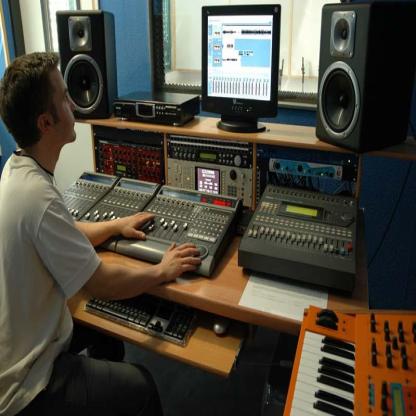
Scene: Indoor